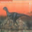
Label: dinosaur